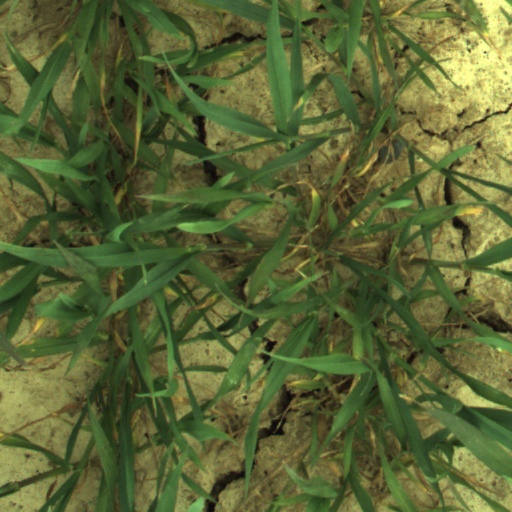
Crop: wheat